Shravanabelagola

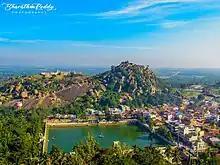
The pond in the middle of the town, after which it is named, "Beḷagoḷa" “White Pond”

"Shravanabelagola" "White Pond of the Shravana" is named with reference to the colossal image of Gommaṭa - the prefix "Śravaṇa" serves to distinguish it from other Belagolas with the prefixes Hale- and Kodi-, while "Beḷagoḷa" "white pond" is an allusion to the pond in the middle of the town. The Sanskrit equivalents "Śvetasarovara", "Dhavalasarovara" and "Dhavalasarasa" used in the inscriptions that support this meaning. There are more than 560 inscriptions in Shravabelagola.